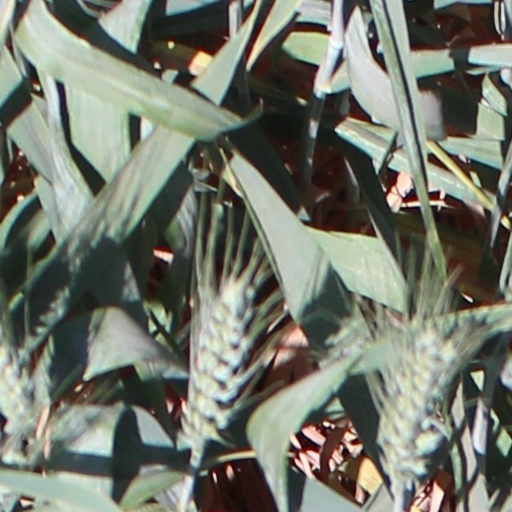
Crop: wheat